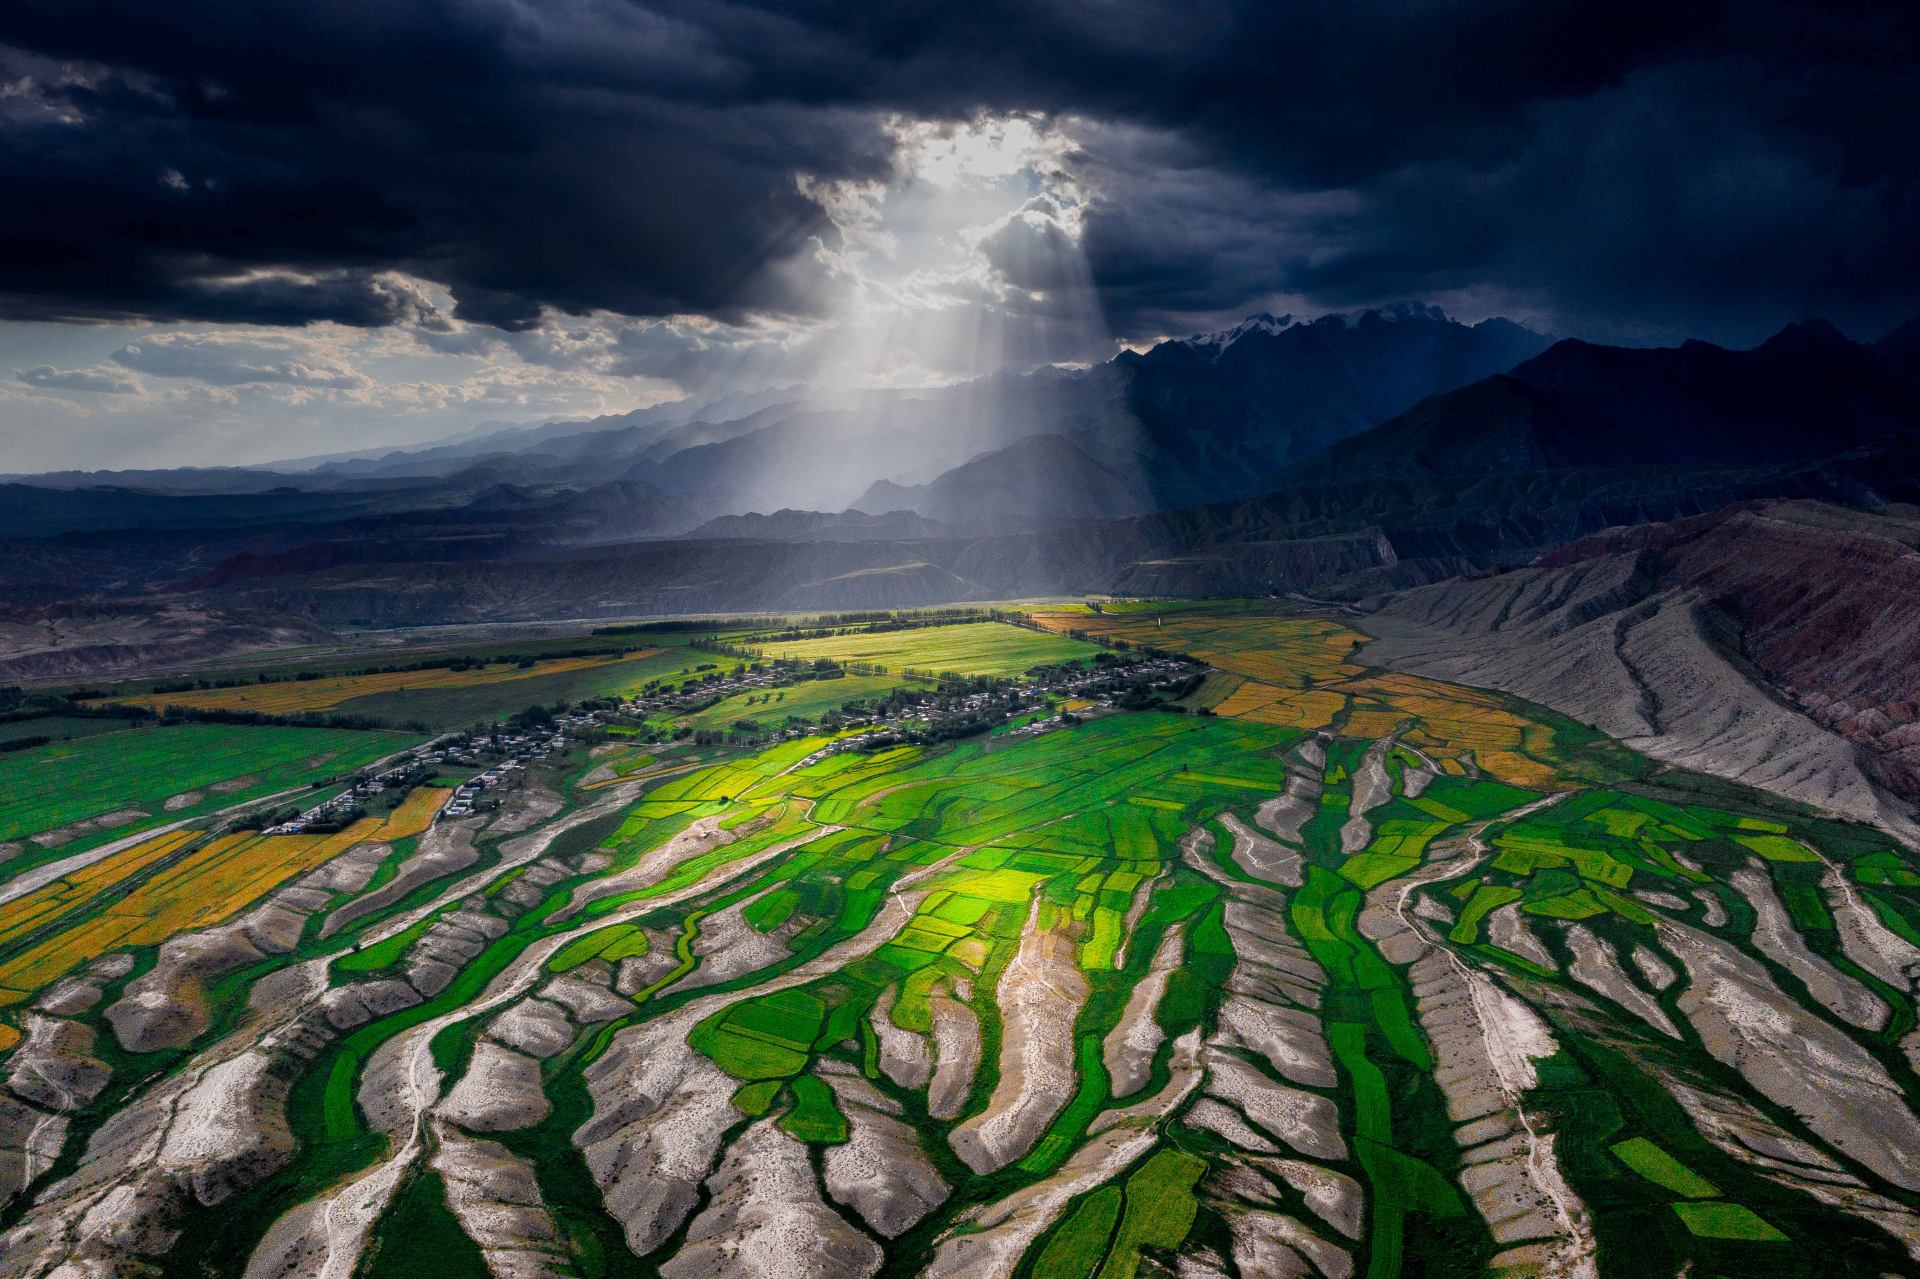
natural, nature, natural landscape, sky, mountain, landscape, atmosphere, mountain range, cloud, highland, geological phenomenon, geology, grassland, tree, valley, hill, world, earth, space, terrain, plain, national park, painting, wind